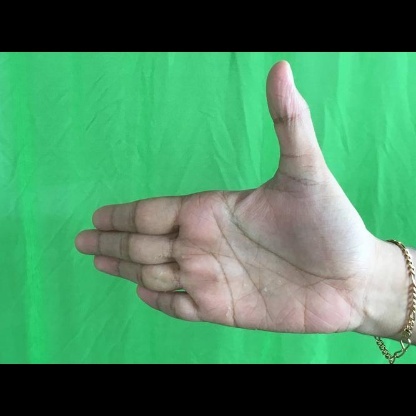
Mudra: Ardhachandran